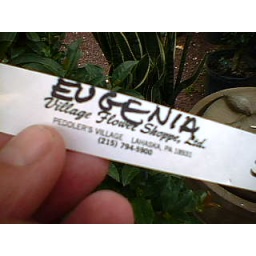
plant for display in front of house